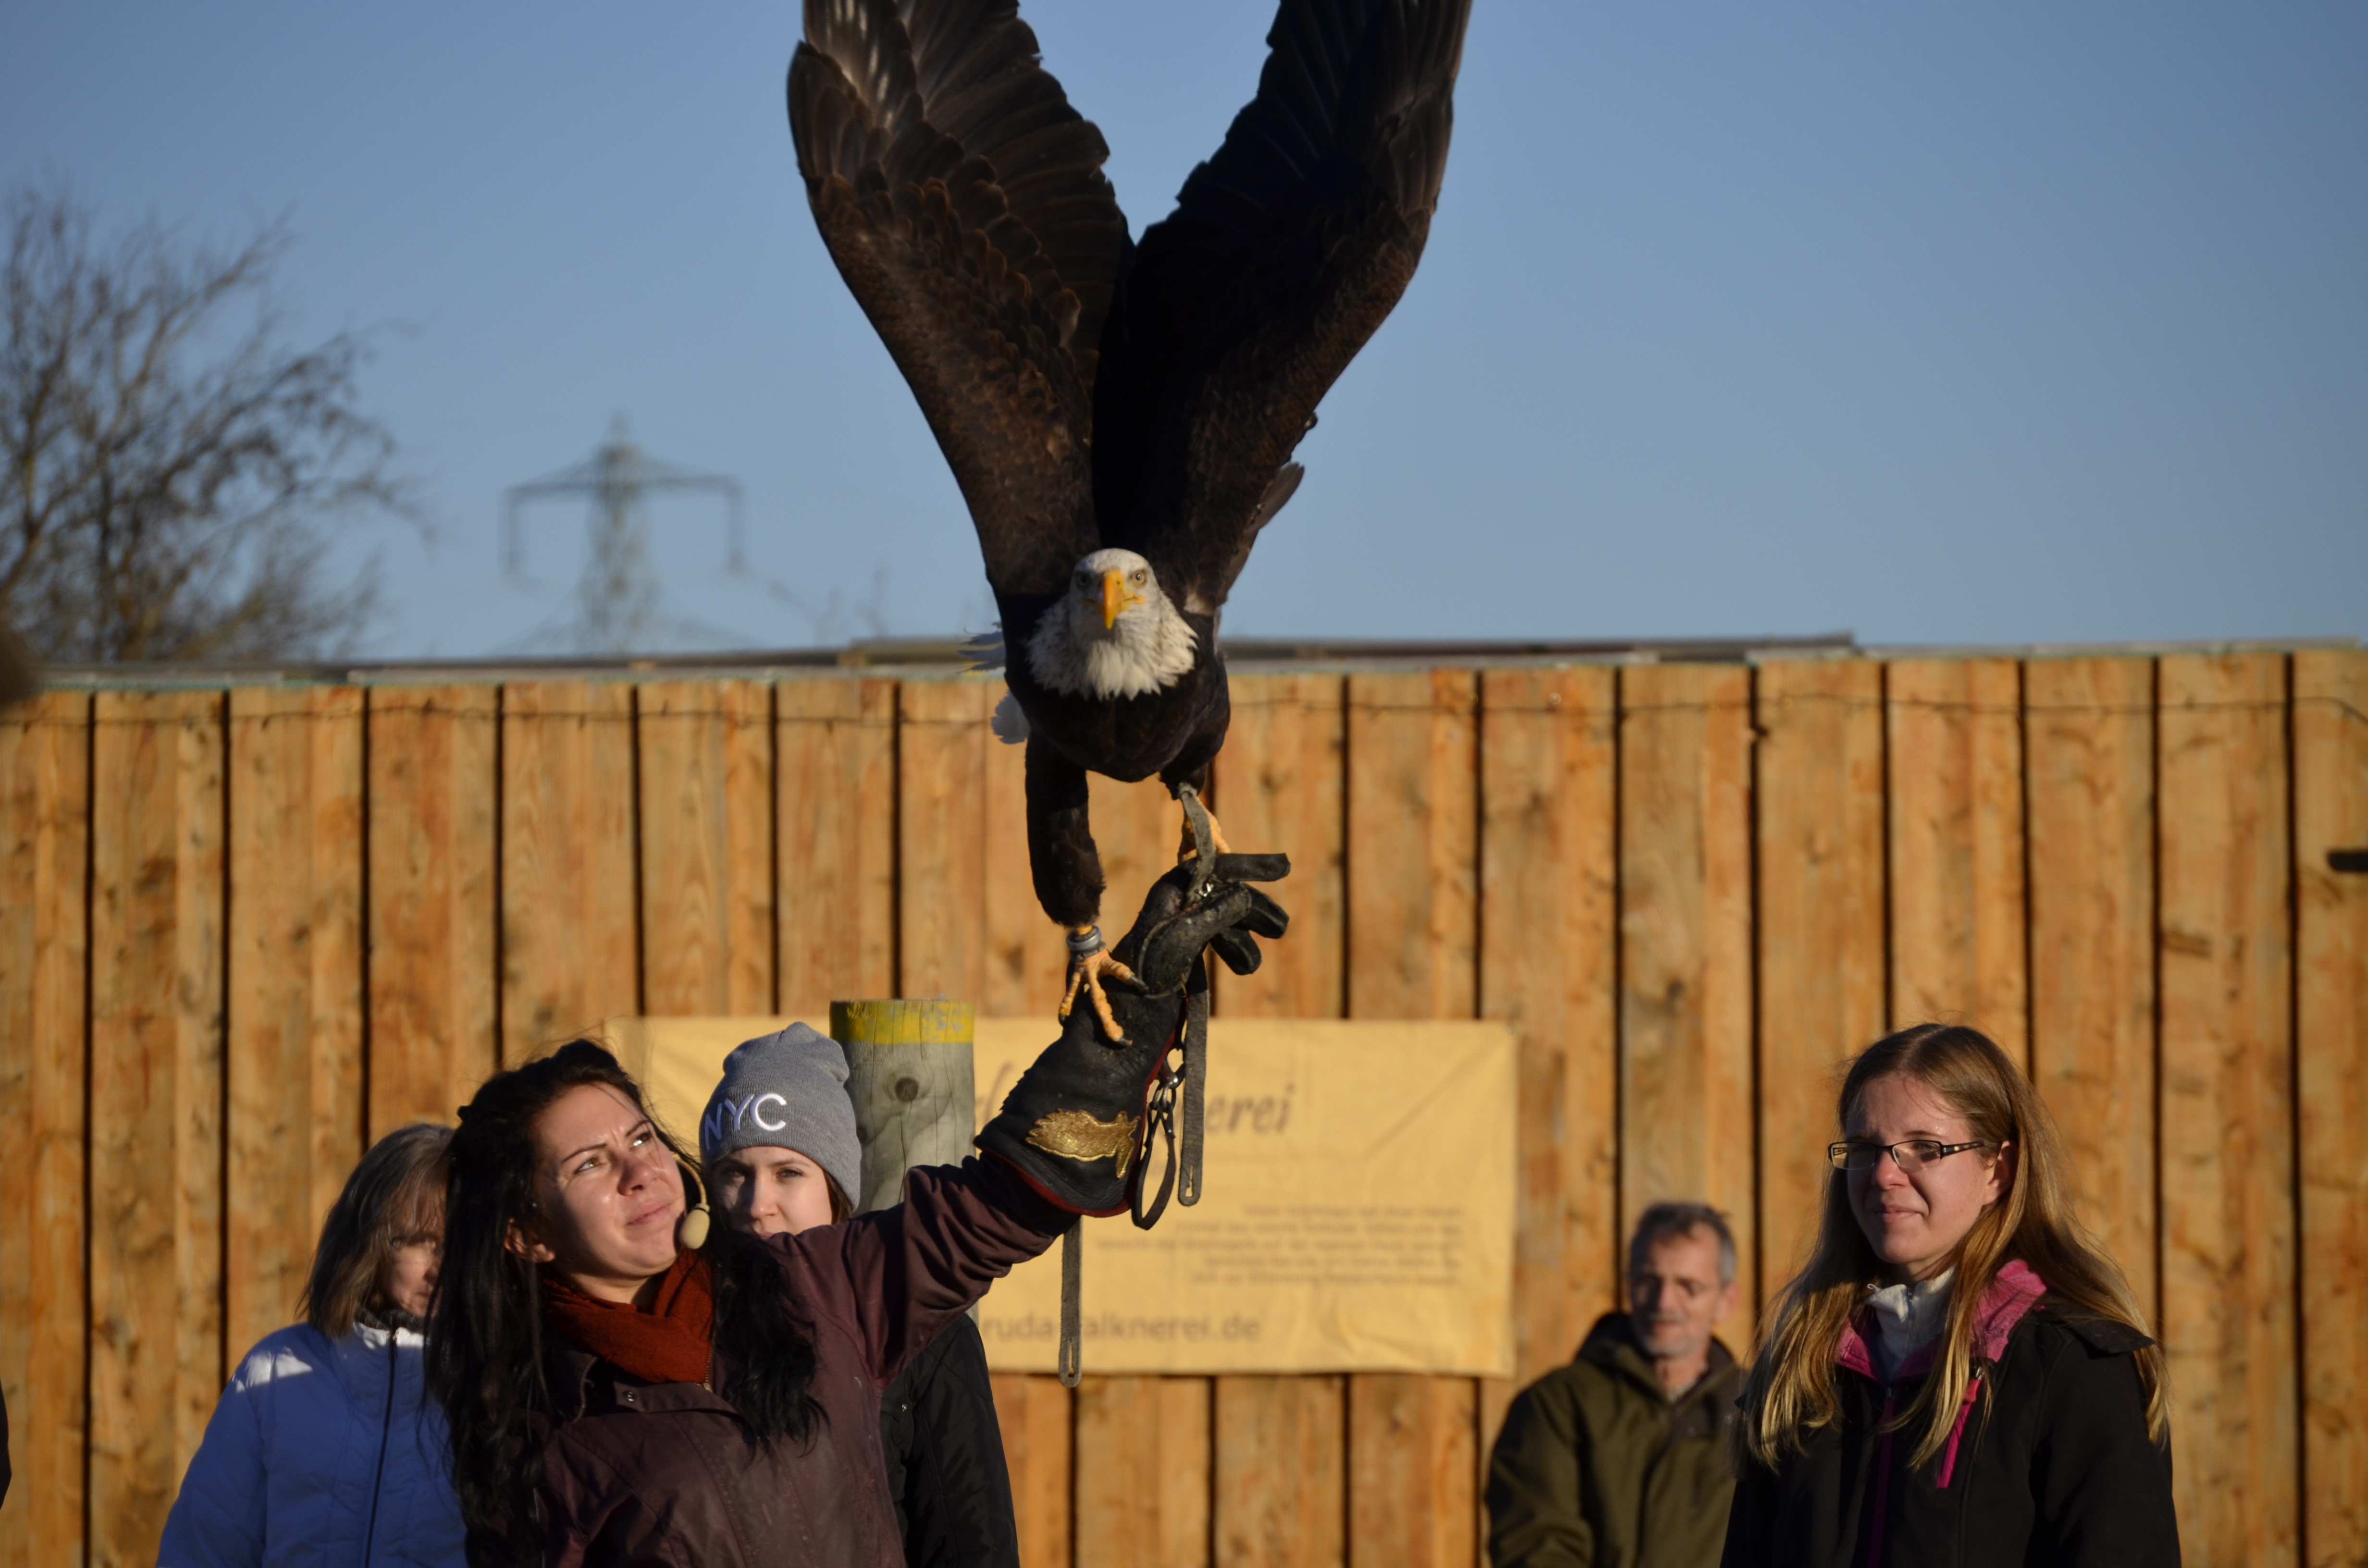
nature, bird, fly, portrait, spring, feather, raptor, bird of prey, bald eagle, wild animal, bill, falkner, animal portrait, adler, white tailed eagle, golden eagle